The Summit at Danbury

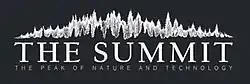

The Summit at Danbury, formerly known as the Matrix Corporate Center and before that as the Union Carbide Corporate Center, is an architecturally unique building in Danbury, Connecticut, United States. It was constructed in 1982 as the headquarters of the Union Carbide chemical company, it is known for its unusual style and floorplan layout. The complex was designed by the late famous architect Kevin Roche who also designed other famous corporate headquarters.